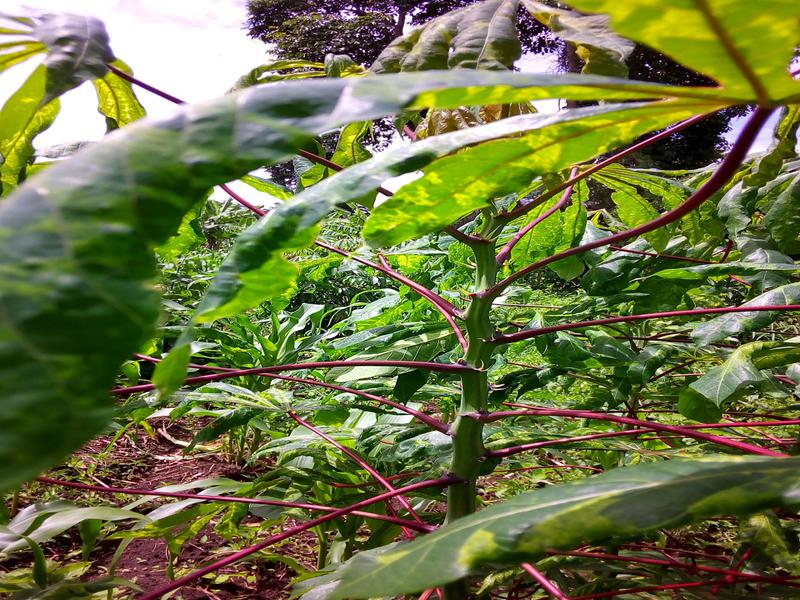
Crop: cassava
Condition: mosaic_disease